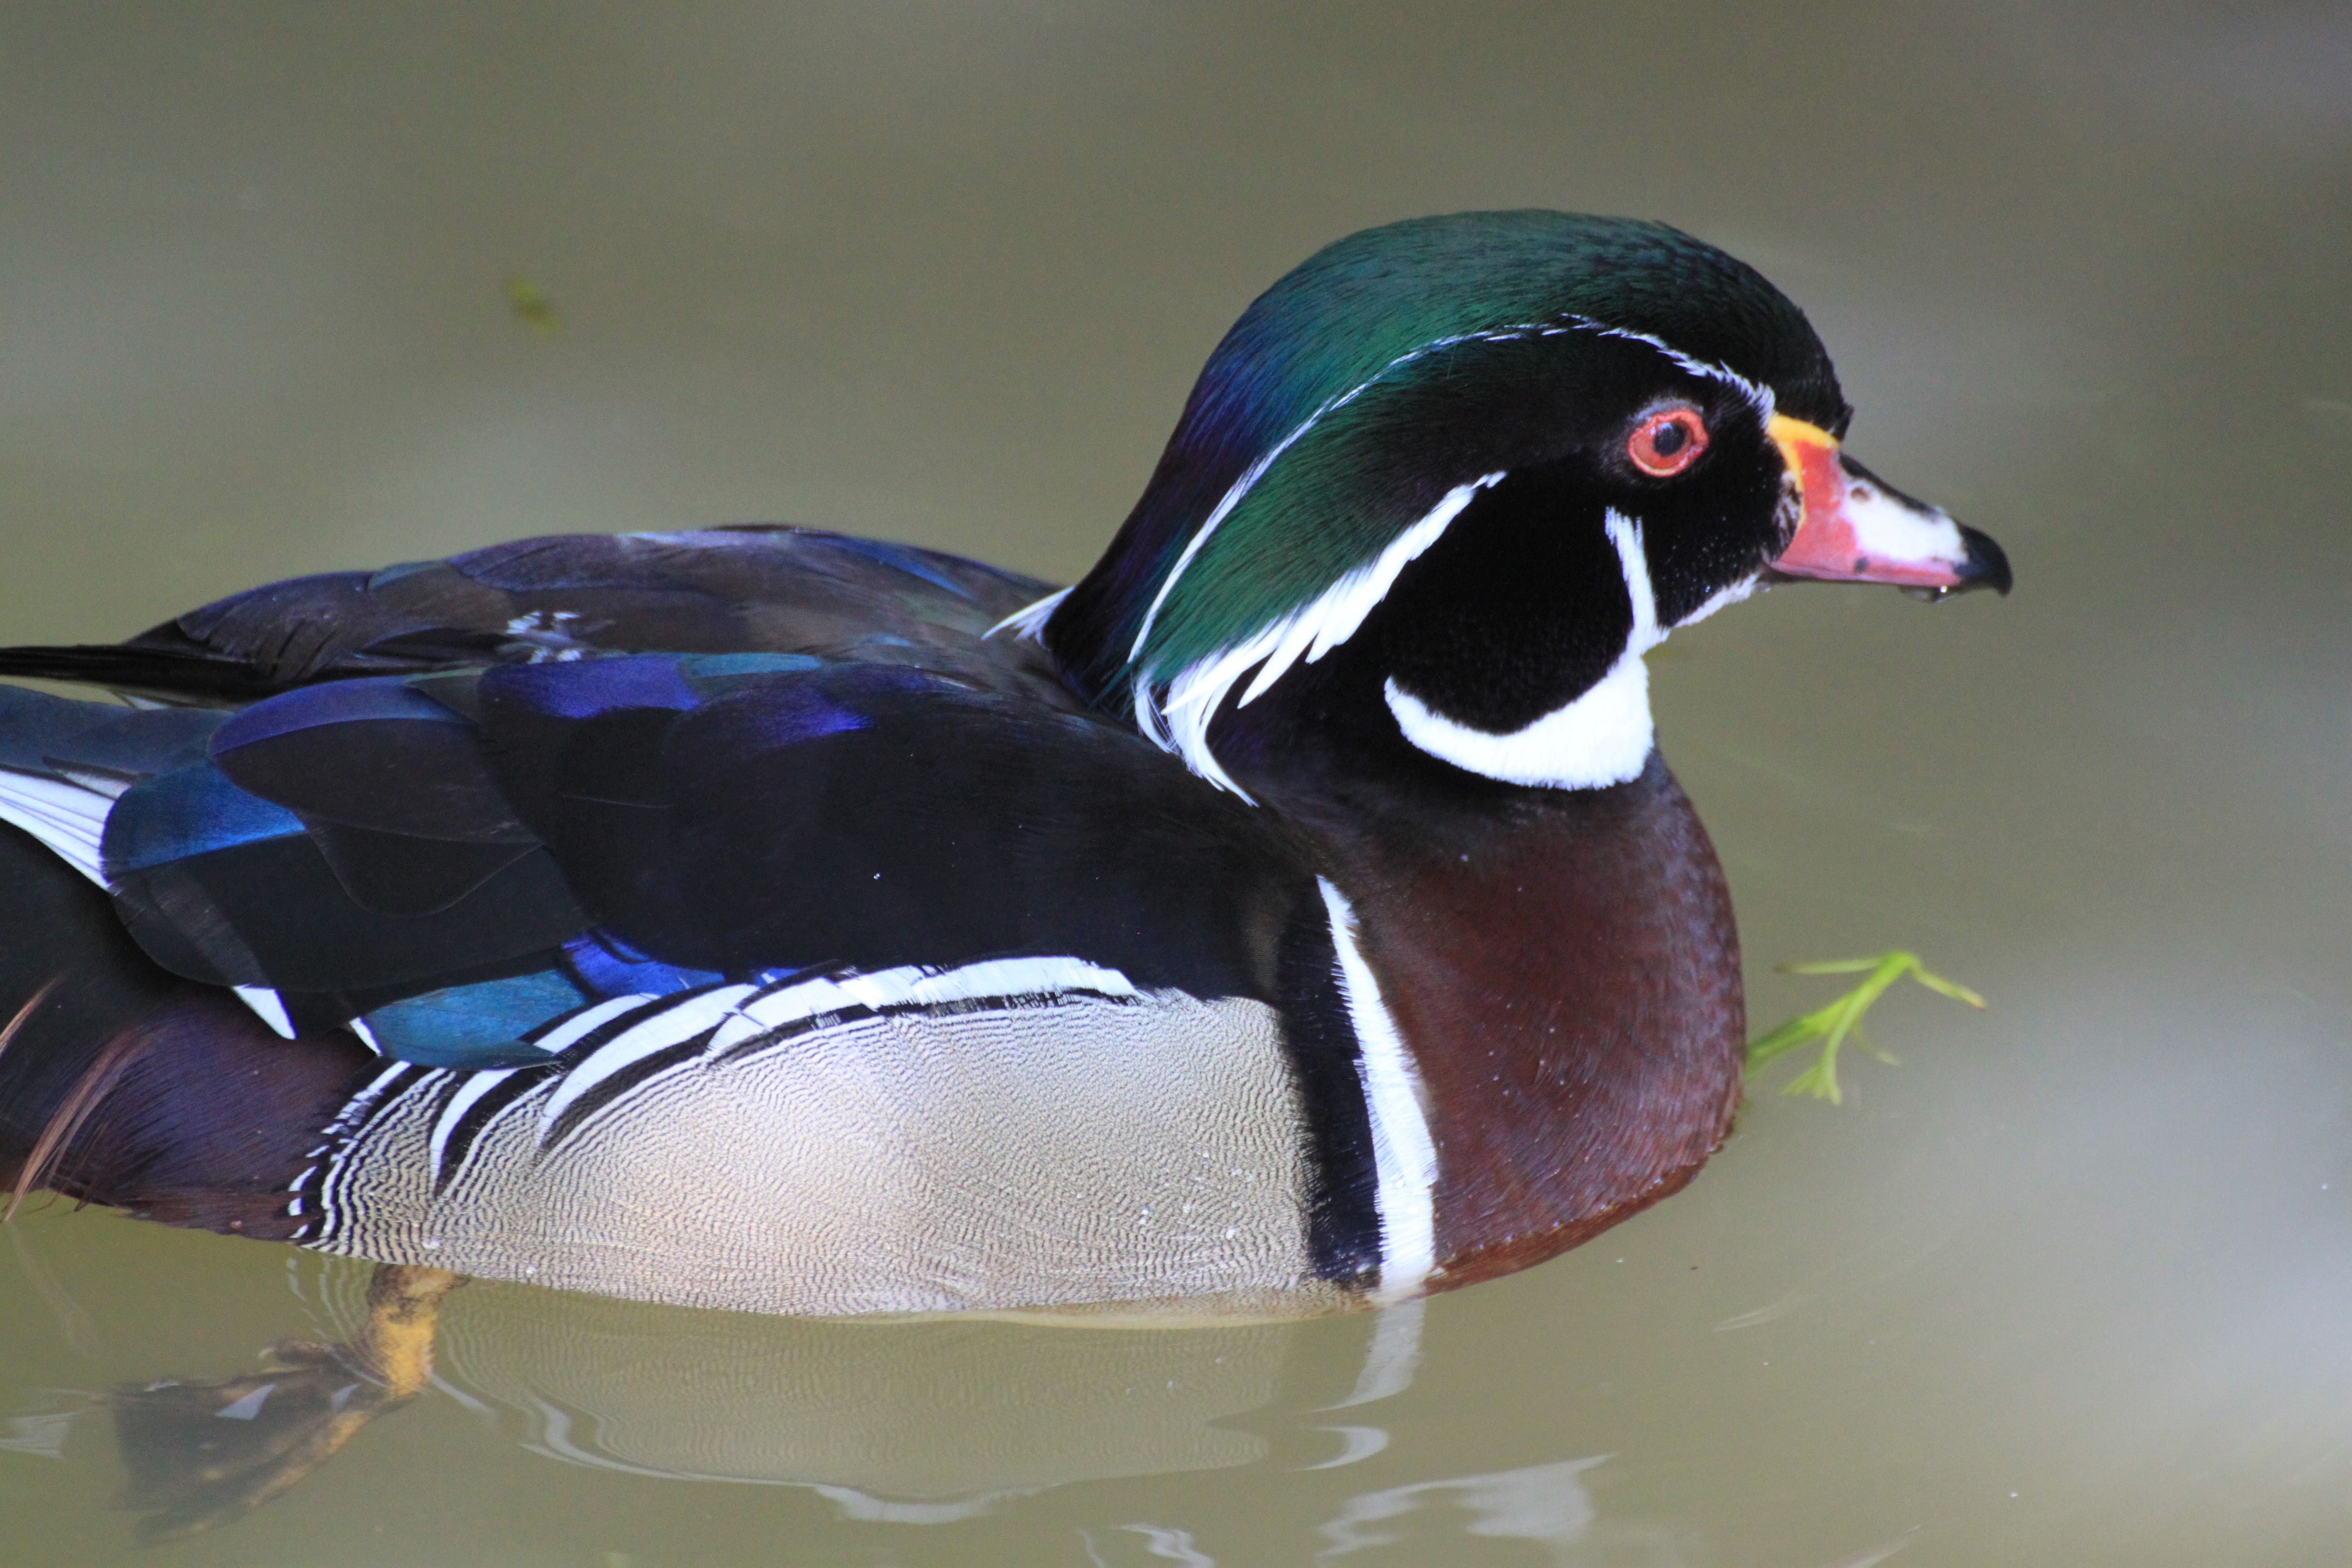
water, bird, wing, beak, fauna, plumage, duck, vertebrate, mare, waterfowl, water bird, mallard, canard, ducks geese and swans